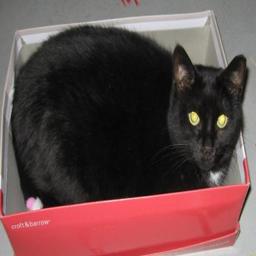
Animal: cats